Aleksandar Wohl

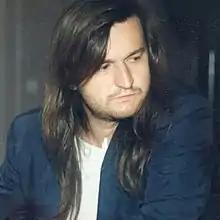

Aleksandar H. Wohl (born 21 July 1963) is an Australian chess player. He was awarded the title of International Master by FIDE in 1994.